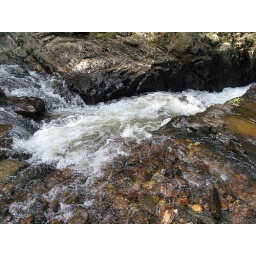
Miners cut a tunnel through rock in the 1850s to divert water from the river to use in gold mining.